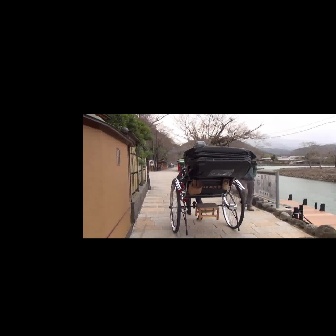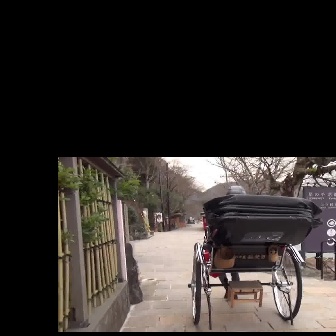
  Please identify the target specified by the bounding box [168,146,257,235] in the first image and locate it in the second image. Return the coordinates in [x_min,y_min,x_max,y_max] format.
Answer: [187,194,322,329]